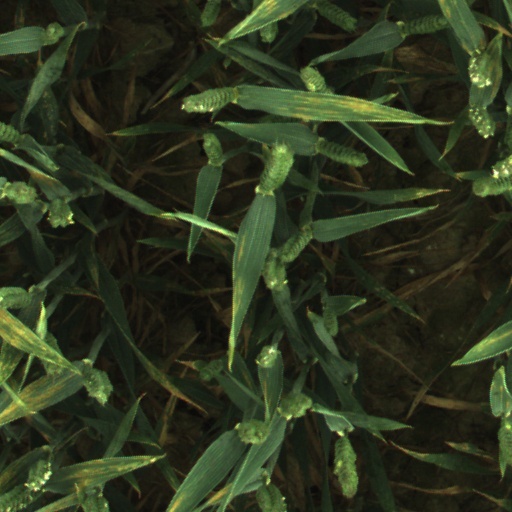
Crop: wheat